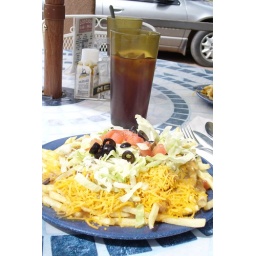
Open faced burger, topped with green chile, cheese, lettuce, tomatoes and black olives ... surrounded by frenchfries.